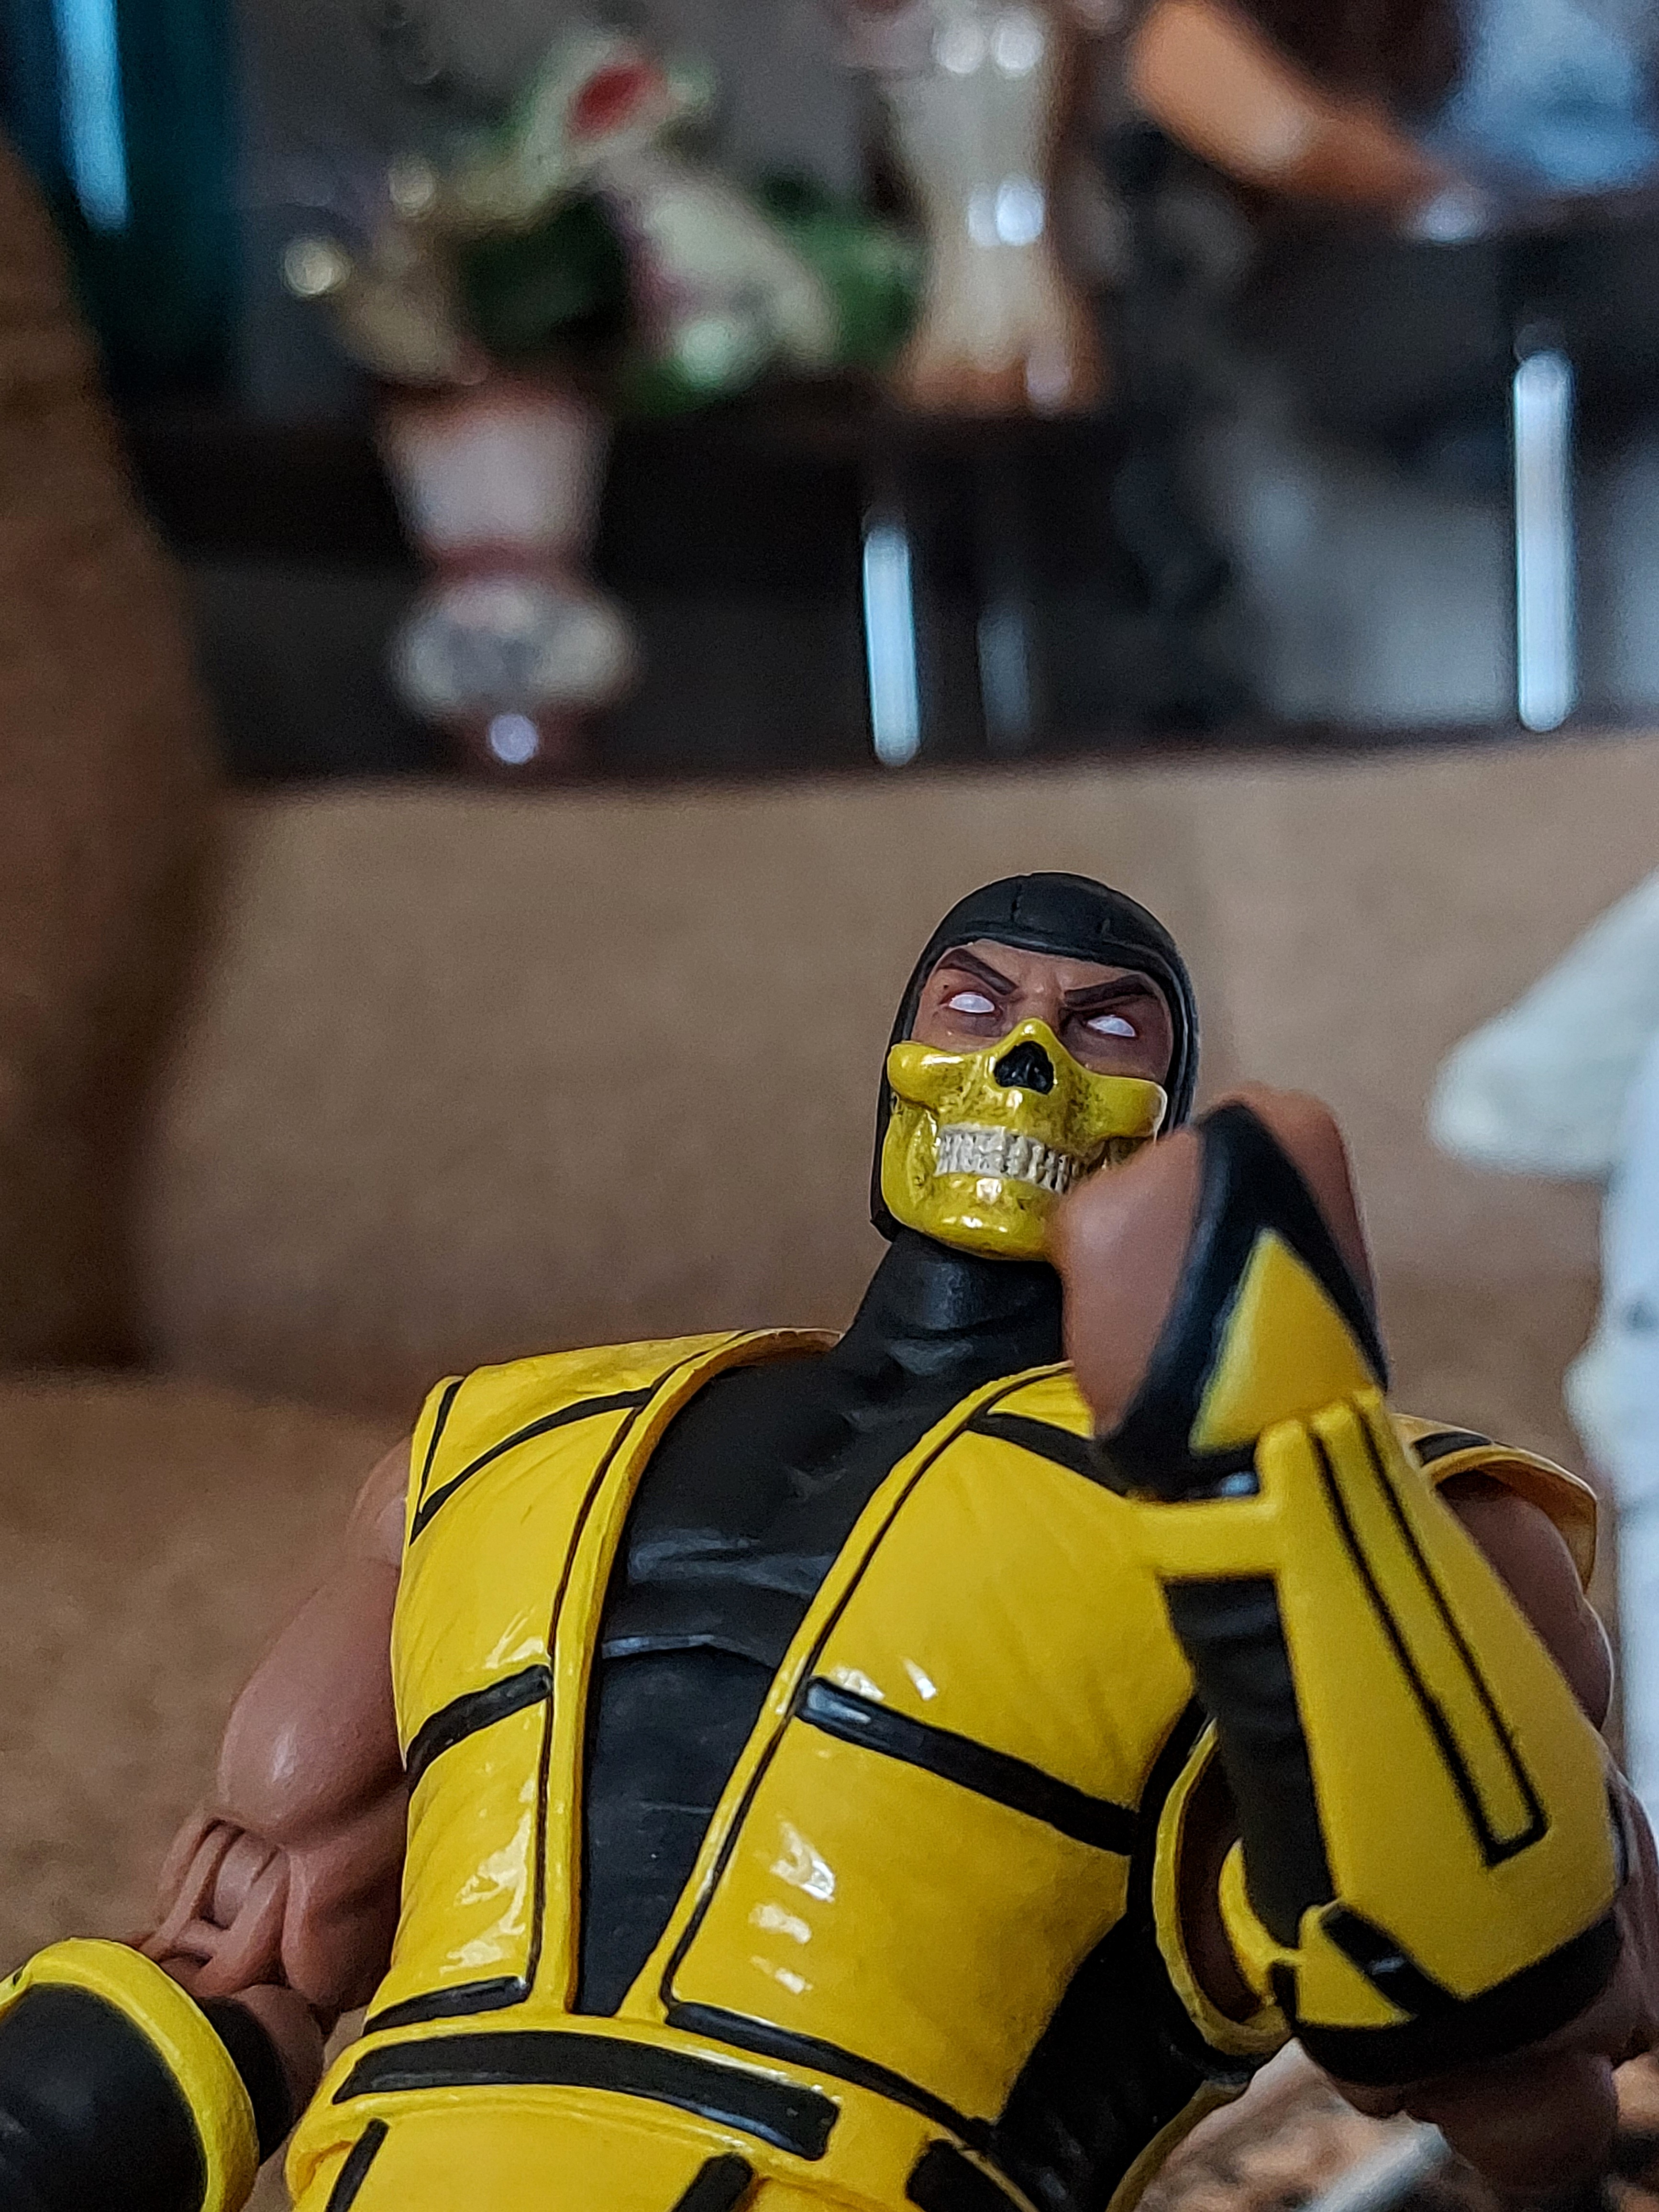
scorpion, storm, collectibles, yellow, sports gear, avengers, justice league, armour, personal protective equipment, competition event, eyewear, thigh, event, mask, recreation, helmet, masque, fictional character, toy, audio equipment, costume, knight, batman, Animated cartoon, fiction, superhero, entertainment, hero, spandex, action figure, selfie, fan, cosplay, robot, fun, figurine, animation, Theatrical property